Carlos Juárez (politician)

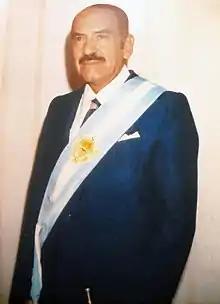
Carlos Arturo Juárez

Carlos Arturo Juárez (8 February 1916 – 3 July 2010) was an Argentine politician, Justicialist Party governor or ruler by proxy of Santiago del Estero Province over a 55-year period, leading to his description as a "caudillo".